British war crimes

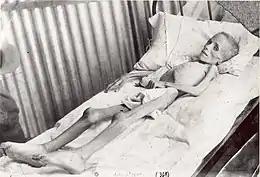
Lizzie van Zyl, visited by Emily Hobhouse in a British concentration camp.

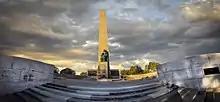
The National Women's Monument at Bloemfontein, South Africa, memorialises those who died in British concentration camps.

As a further strategy, General Lord Kitchener ordered the creation of concentration camps – 45 for Afrikaners and 64 for Black Africans.